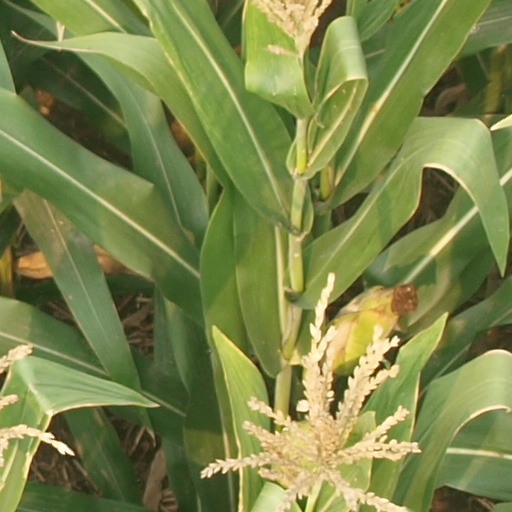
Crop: maize; corn